Jahrome Hughes

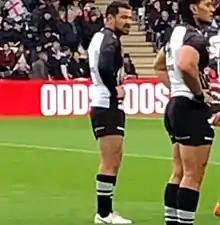
Hughes warming up for the Kiwis in 2018

In round 16 of the 2017 season, Hughes made his Melbourne Storm debut against the Sydney Roosters at Adelaide on 24 June, becoming Melbourne player 184. Hughes earned selection for the New Zealand national rugby league team at the end of the 2018 season, but did not make the run-on team.